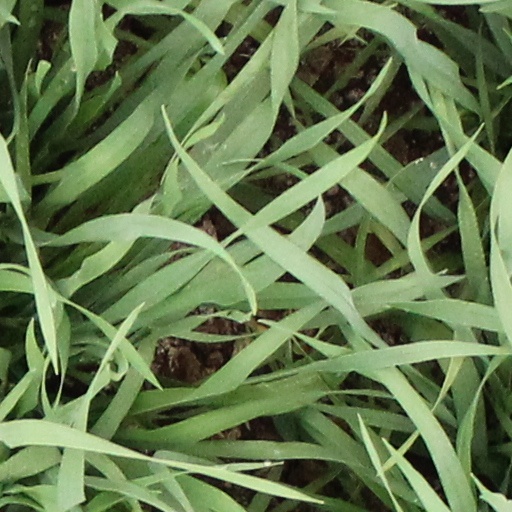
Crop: wheat